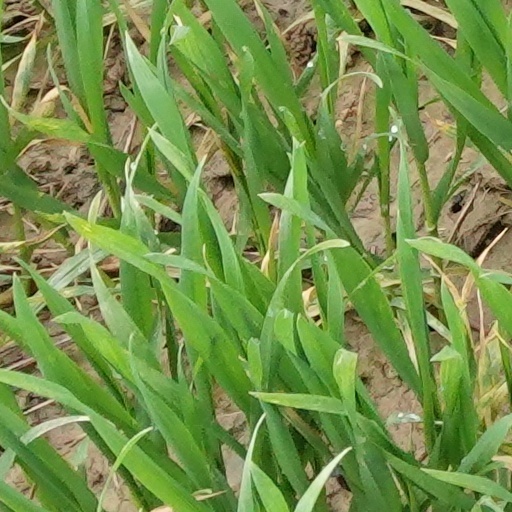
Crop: wheat